Climate change in New Jersey

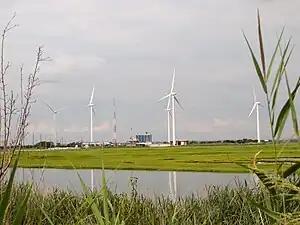
Jersey-Atlantic Wind Farm

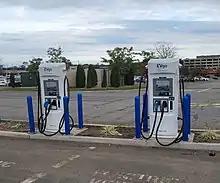
EVgo charging stand, Menlo Park Mall

The New Jersey Global Warming Response Act of 2007 sets targets for New Jersey to reduce greenhouse gas emissions: a reduction to 1990 levels by 2020, and a reduction of 80 percent from 2006 levels by 2050.